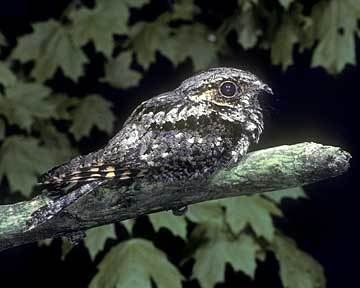
this is a very patterned bird with a white and black color scheme that blends.
a small bird with a black and white head and nape, with white and black covering the rest of its body, the bill is short and pointed.
this small bird has black eyes, a yellow eyering, a grey crown, a grey beak, yellow secondaries and dark grey primaries with light grey tarsus and feet.
this bird is really small with a tiny bill, its grey,white and black all over.
a bird with a grey and black mottled wingbar, and a hooked bill.
this bird has wings that are black and white and has big black eyes
this bird has wings that are white and black and has big black eyesa grey and black bird with patterned feathers and bright black eyes.
a small bird with multicolored feathers and a very small beak.
a small brown bird, with spots of white, and a small curved bill.
Species: Whip Poor Will